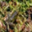
Label: frog